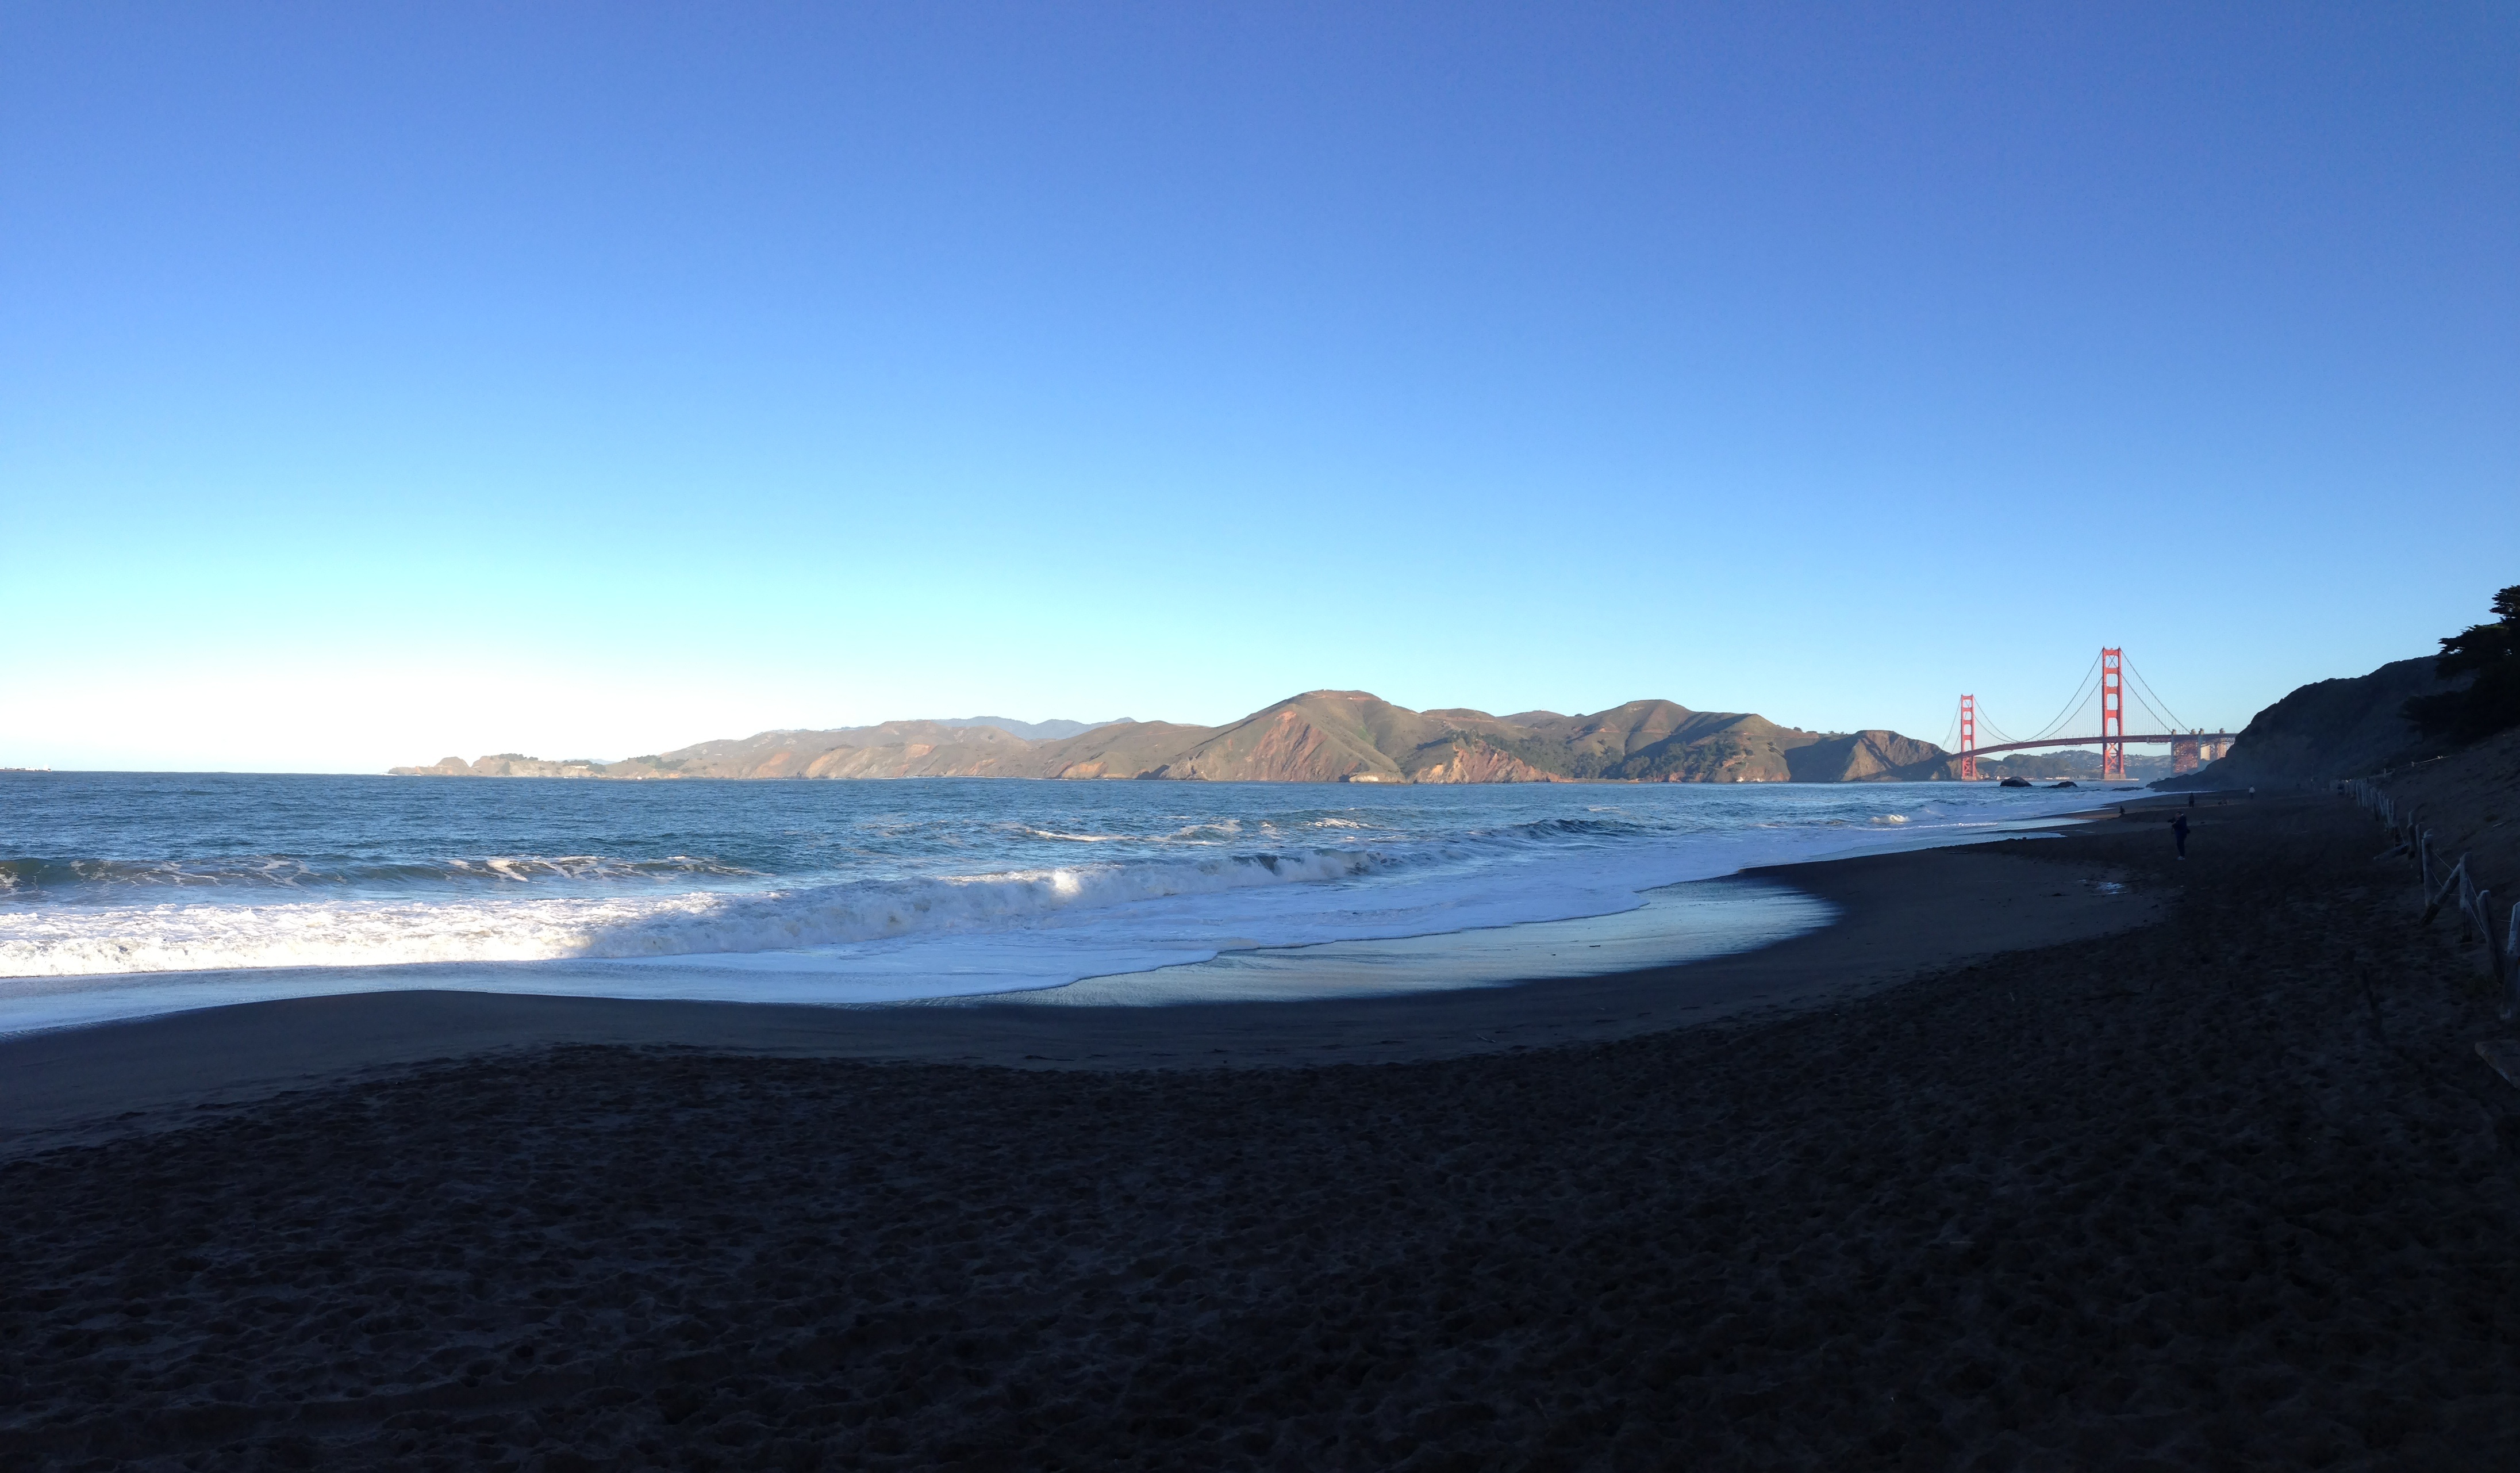
beach, sea, coast, sand, ocean, horizon, mountain, snow, shore, wave, lake, panorama, cliff, dusk, bay, reservoir, terrain, body of water, cape